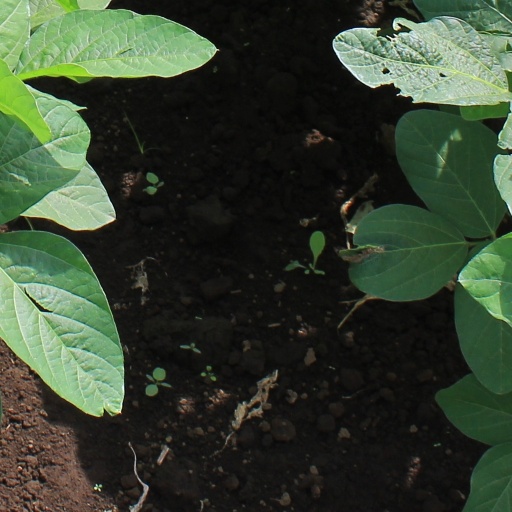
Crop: soybean